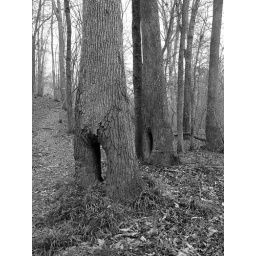
just playin around with the black and white setting on my camera